Ambrose Applejohn's Adventure

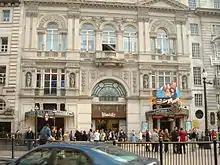
The play debuted at London's Criterion Theatre in 1921.

The play was previewed at the Theatre Royal, Brighton on 11 July 1921, under the title "Spanish Treasure". After being retitled "Ambrose Applejohn's Adventure", it made its West End debut at the Criterion Theatre on 19 July 1921. Charles Hawtrey produced and starred as Applejohn; Marion Lorne played Poppy Faire. The play continued at the Criterion over a year, until 19 August 1922, with 454 performances. It then moved to the Savoy Theatre on the Strand, opening there on 2 October 1922 and running until 27 January 1923, with 139 performances.